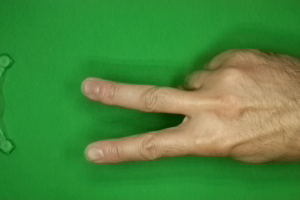
Label: scissors